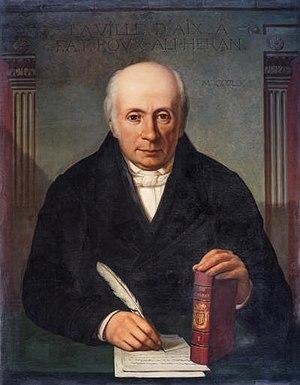
Portait de l'historien Ambroise Roux-Alphéran
Le cours Mirabeau est un des axes principaux du centre-ville d'Aix-en-Provence.
Ambroise Thomas Roux-Alphéran, né le 29 décembre 1776 à Aix-en-Provence où il est mort le 8 février 1858, est un historien français et greffier à la cour d'Aix-en-Provence pendant la Restauration. Son œuvre principale, Les Rues d'Aix, publiée en 1846-1848, est considérée comme une référence sur l'histoire d'Aix-en-Provence.
Les émeutes de décembre 1790 à Aix-en-Provence sont un mouvement insurrectionnel provoqué par l'affrontement de plusieurs clubs patriotiques avec des sociétés monarchiques au début de la Révolution française. Durant plusieurs jours, la ville d'Aix-en-Provence est en émoi. Les troubles sont provoqués par un discours de l'avocat Jean Joseph Pierre Pascalis, qui se plaint des désordres menés par les patriotes et appelle au retour de la constitution provençale d'Ancien Régime. Le mouvement se solde par la mort de plusieurs protagonistes, dont celle de Pascalis, lynché par la foule sur le cours Mirabeau.